3D Realms

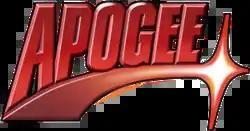
The Apogee Software logo

Most games developed by Miller at the time used extended ASCII characters as graphics. The format appeared popular to him but ultimately proved unsuccessful when pitching them to publishers, adding to him not having a college degree or any professional experience in game development. As such, he considered self-printing copies of his games, or distributing them freely through bulletin board systems (BBS), where the boards' users make voluntary donations, a model known as shareware distribution. As the prior option seemed too expensive to Miller, he had to choose the latter, despite being urged not to by friends and colleagues. Miller released "Beyond the Titanic" and "Supernova" as shareware games in 1986 and 1987, respectively, but income was low, at roughly donated in a year for both games combined. Miller's next game, "Kingdom of Kroz", was developed to include 60 levels, more than what he wanted to release to the public for no cost. As such, he developed a new distribution model, dubbed the "Apogee model", in which only a fraction of the game would be made available to play for free on BBS, which, upon completion, would display Miller's mailing address to the player and ask them to contact him to buy the rest of the game. He applied this model to "Kingdom of Kroz" by breaking it up into three parts, named episodes, and sharing the first one over BBS while retaining the other two for sale. Released on November 26, 1987, "Kingdom of Kroz" was the first game to bear the name of Miller's one-man company, Apogee Software Productions. The game proved successful, with checks sent to Miller amounting to roughly – and him receiving between and every single day. Broussard later joined Apogee, merging his own, lesser-known game company Micro-FX into it.